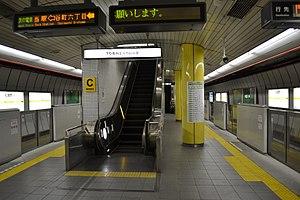
Matsuyamachi est une station du métro d'Osaka sur la ligne Nagahori Tsurumi-ryokuchi dans l'arrondissement de Chūō à Osaka.